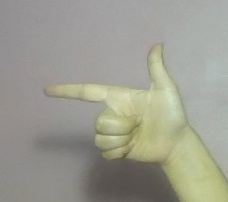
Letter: yaa